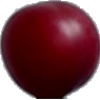
Label: Cherry Wax Red 1